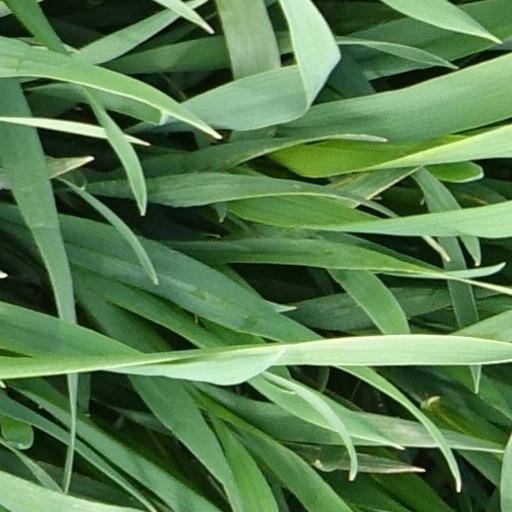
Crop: wheat